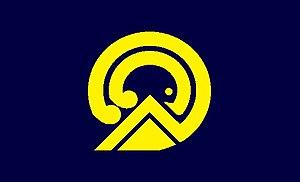
Awashimaura est un village du district d'Iwafune, dans la préfecture de Niigata, au Japon.